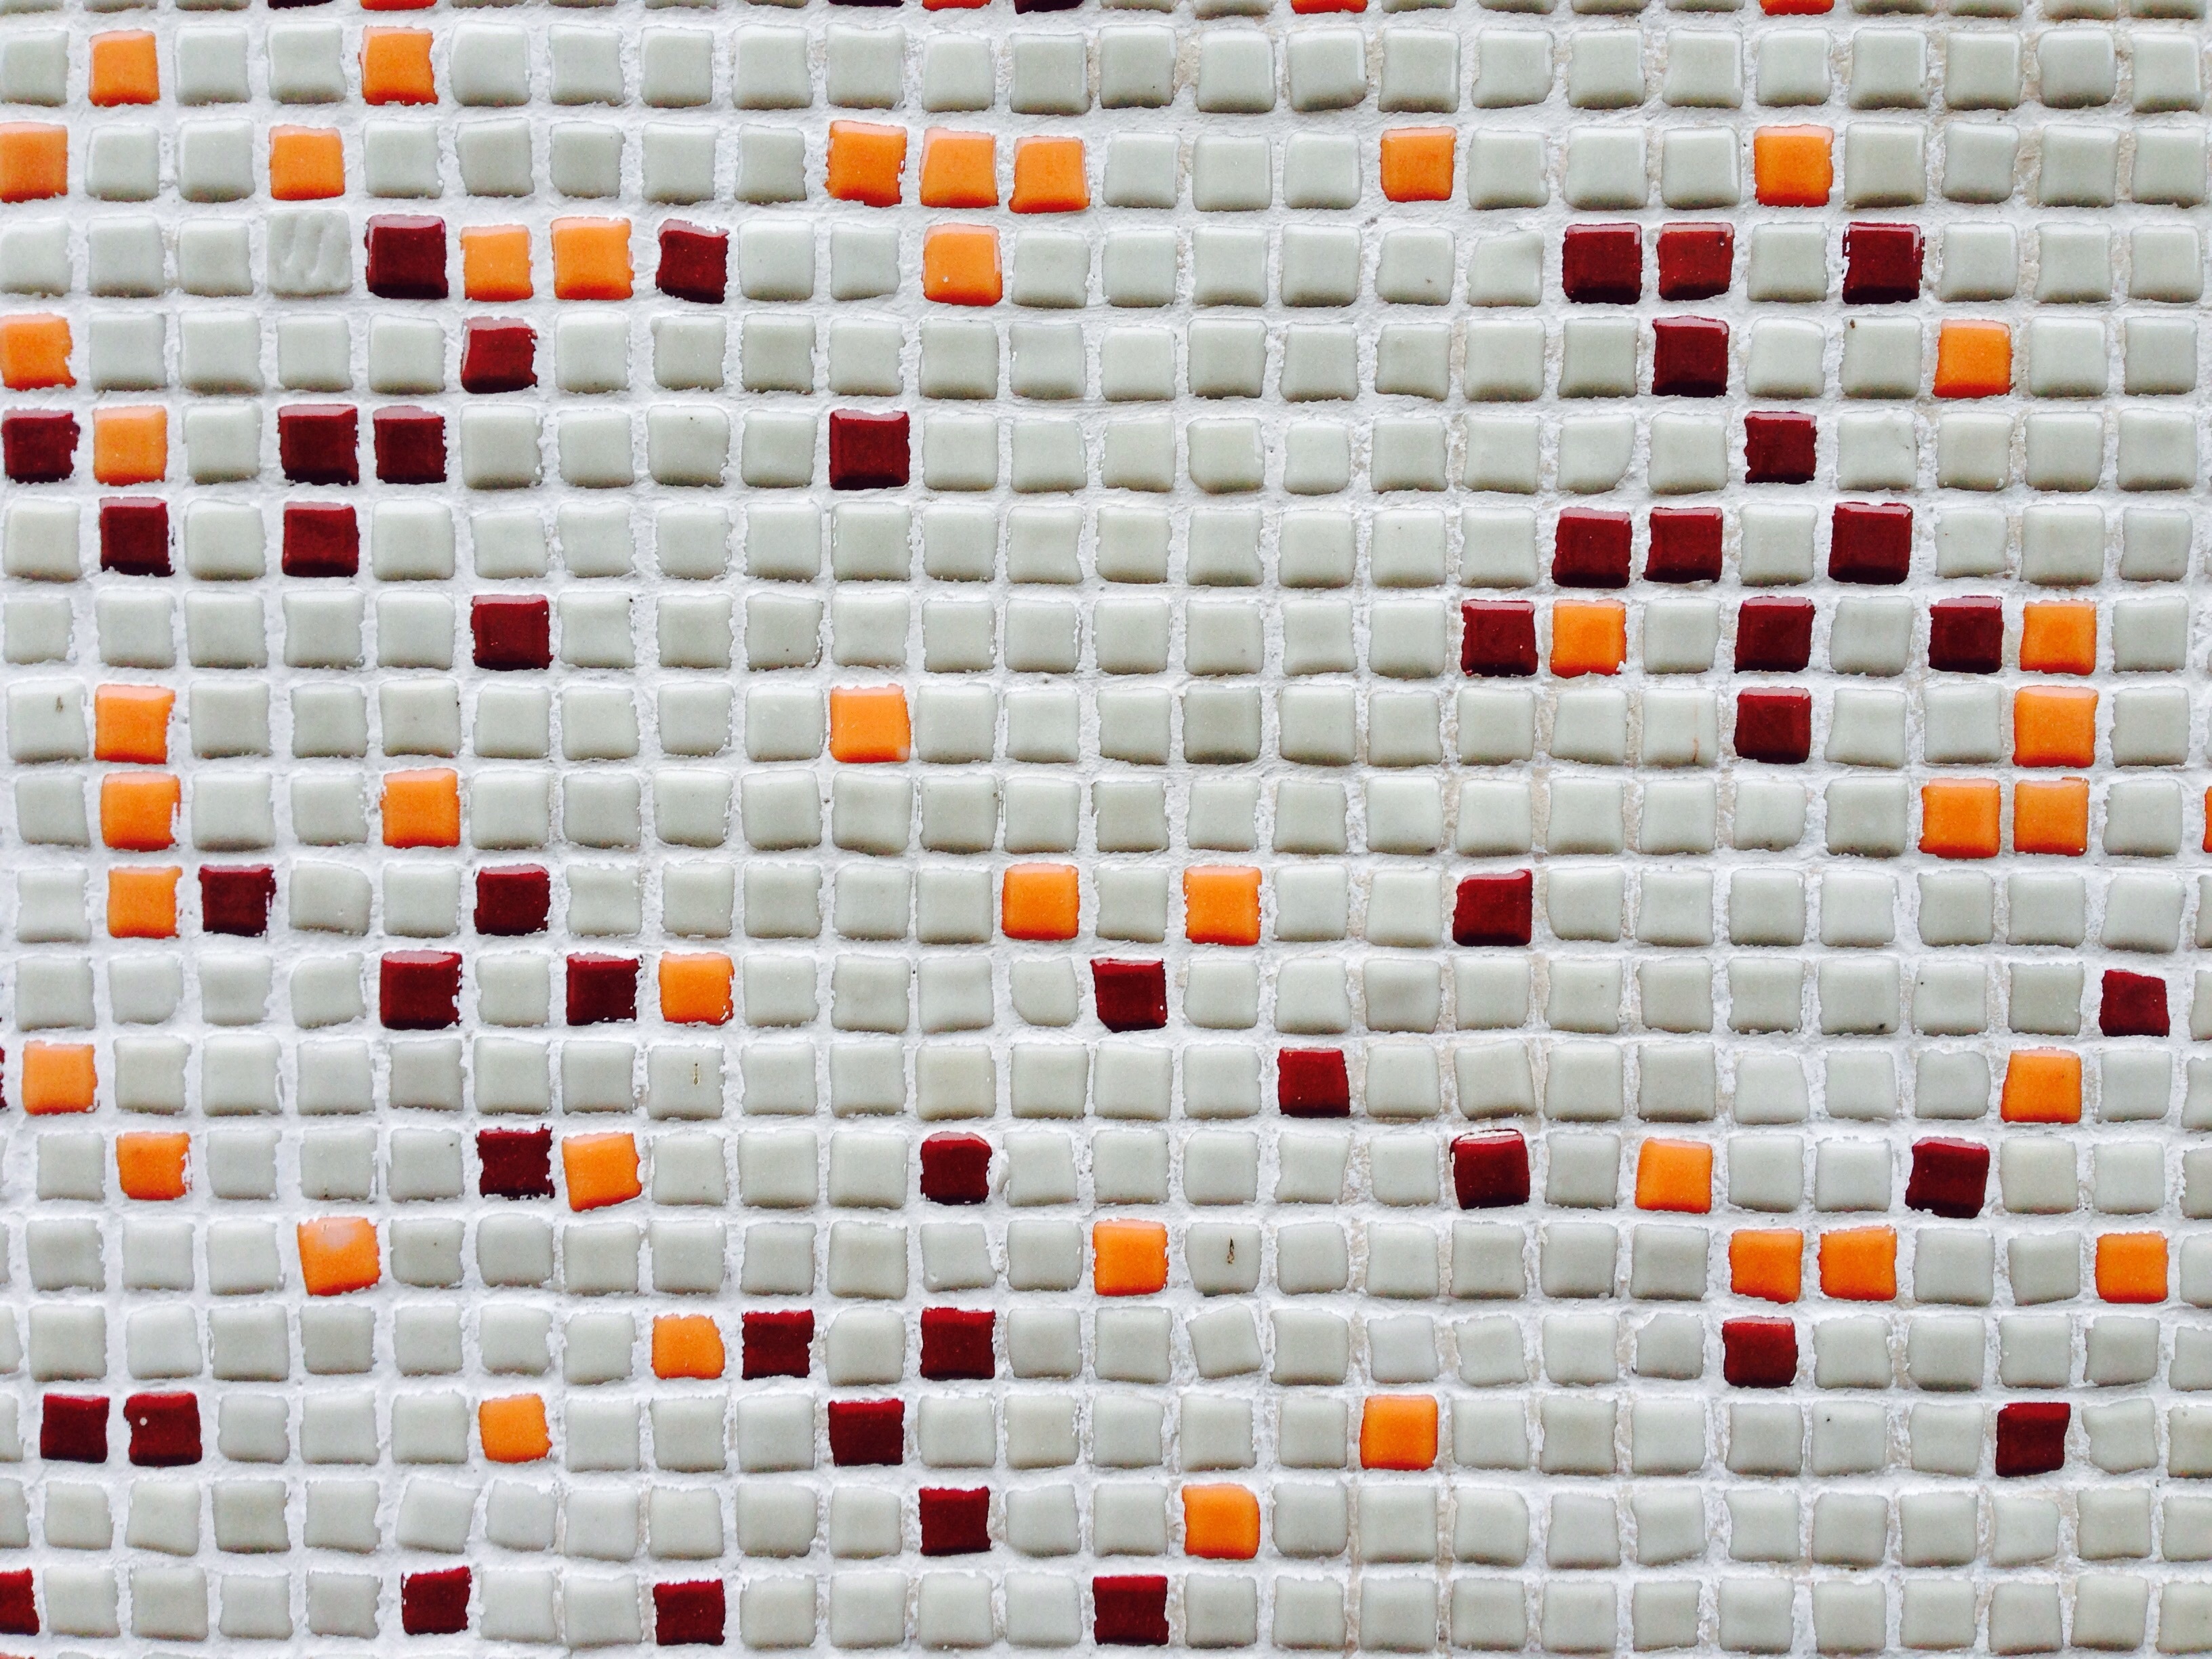
structure, floor, home, pattern, line, tile, colorful, brick, material, textile, art, design, net, mosaic, flooring, tuttlingen, mosaic stone